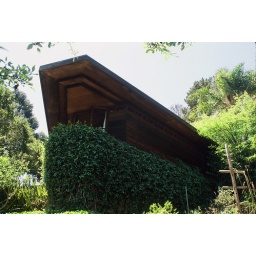
Detached office connected to main house by continuous roof.